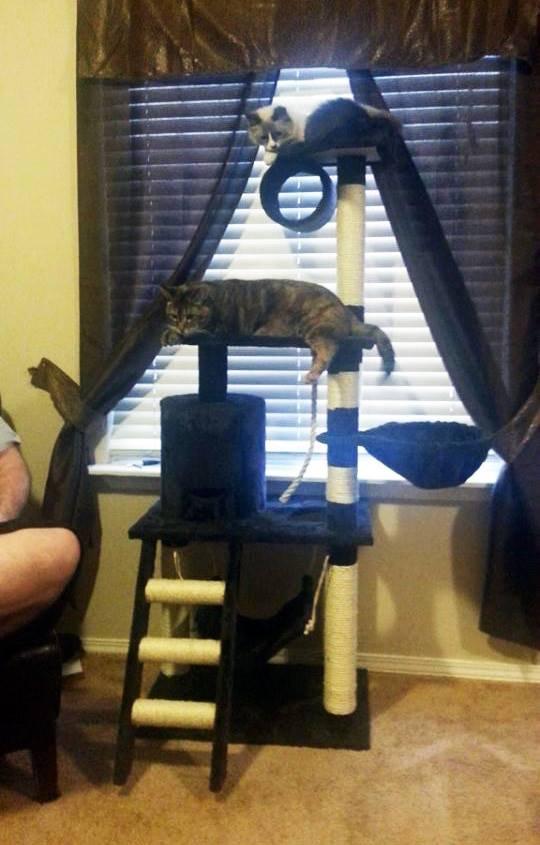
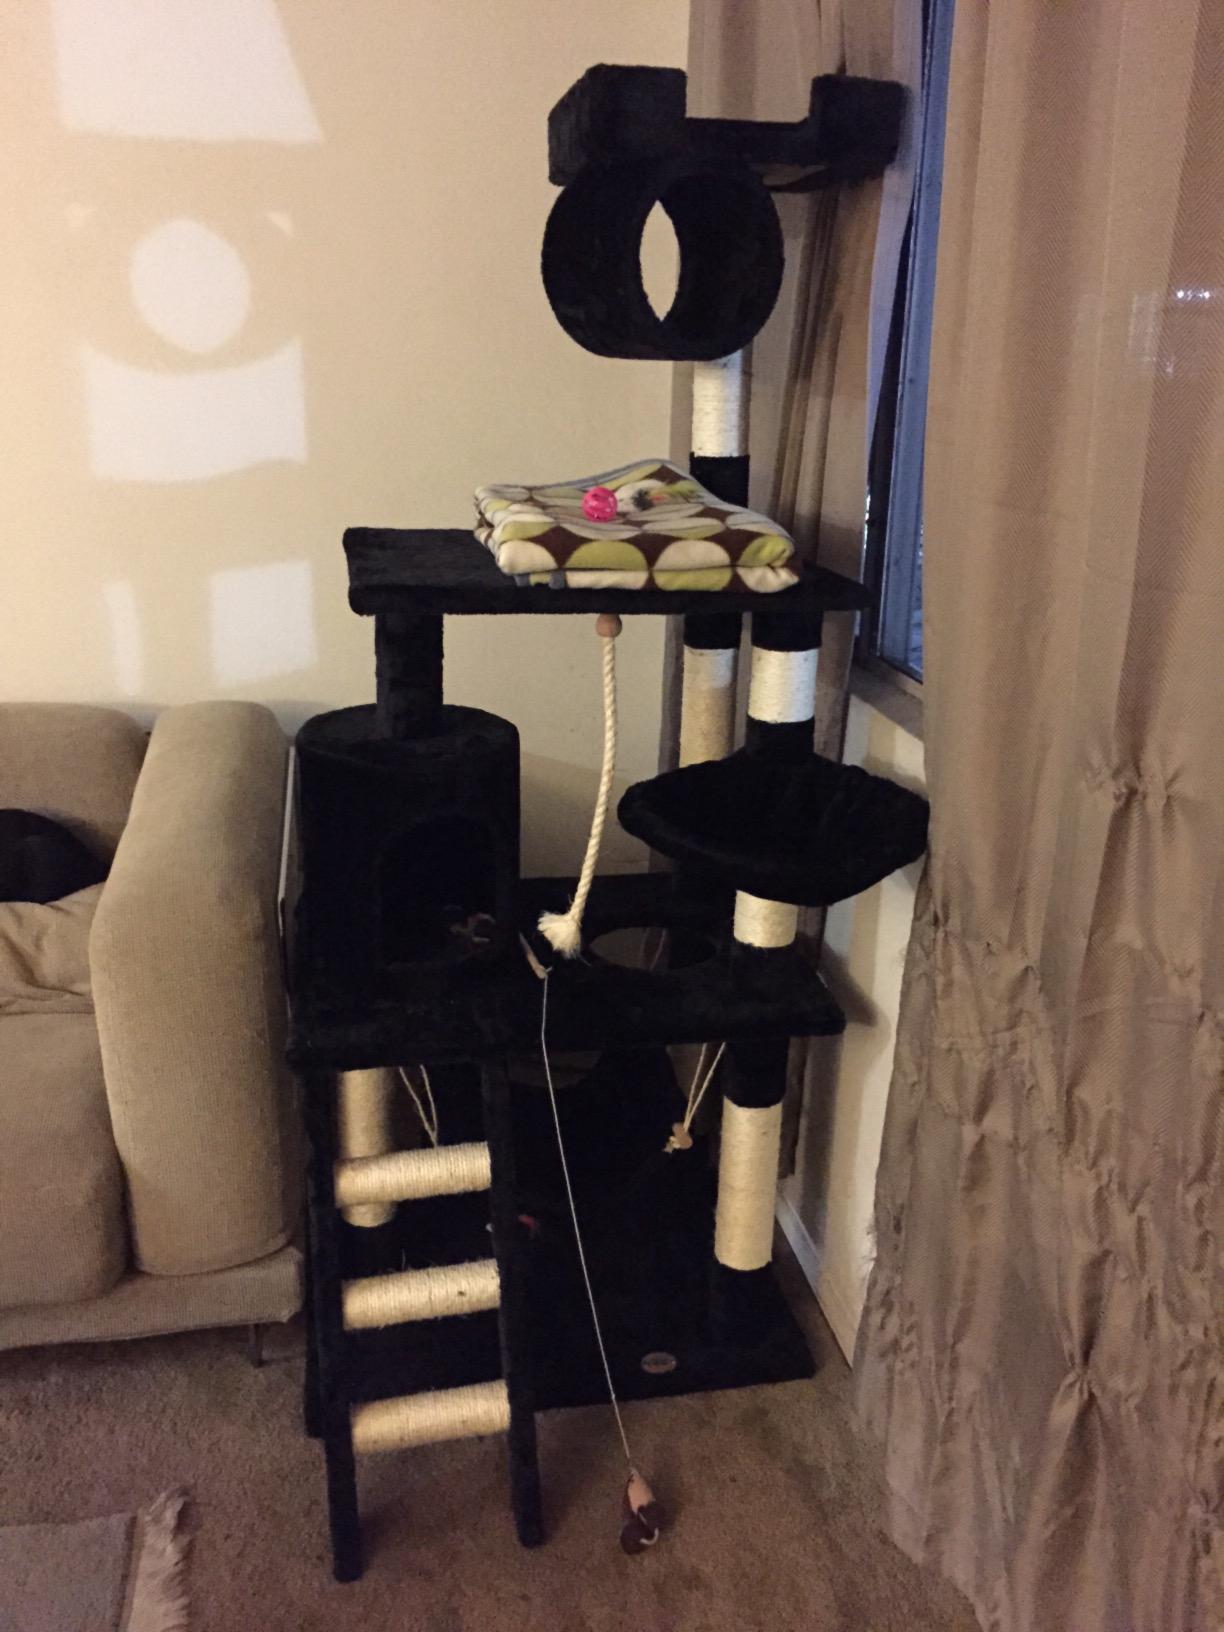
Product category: items_cat tree
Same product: yes